Ustad Hotel

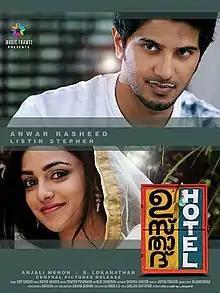
Theatrical release Poster

Ustad Hotel is a 2012 Indian Malayalam-language drama film directed by Anwar Rasheed, written by Anjali Menon and produced by Listin Stephen. The film stars Dulquer Salmaan, Thilakan and Nithya Menen with Siddique, Mamukkoya, and Lena in supporting roles, along with Asif Ali and Jishnu in cameo roles. The film features music composed by Gopi Sundar, cinematography handled by Loganathan Srinivasan and editing by Praveen Prabhakar respectively.